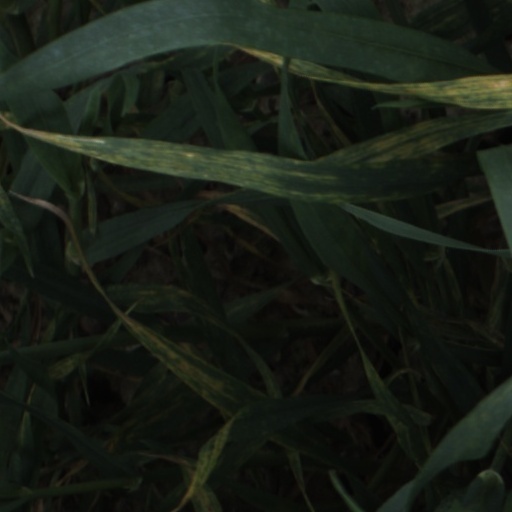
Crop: wheat